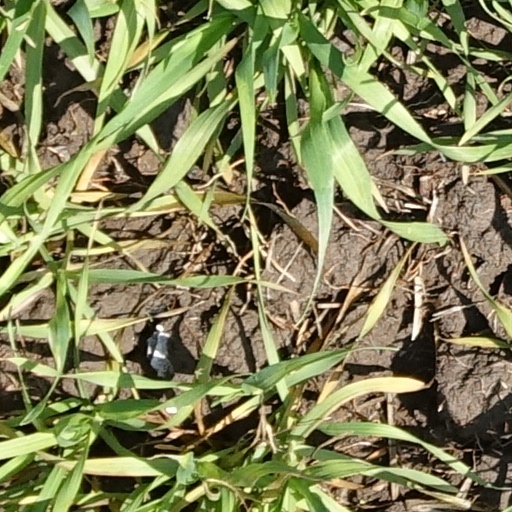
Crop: wheat